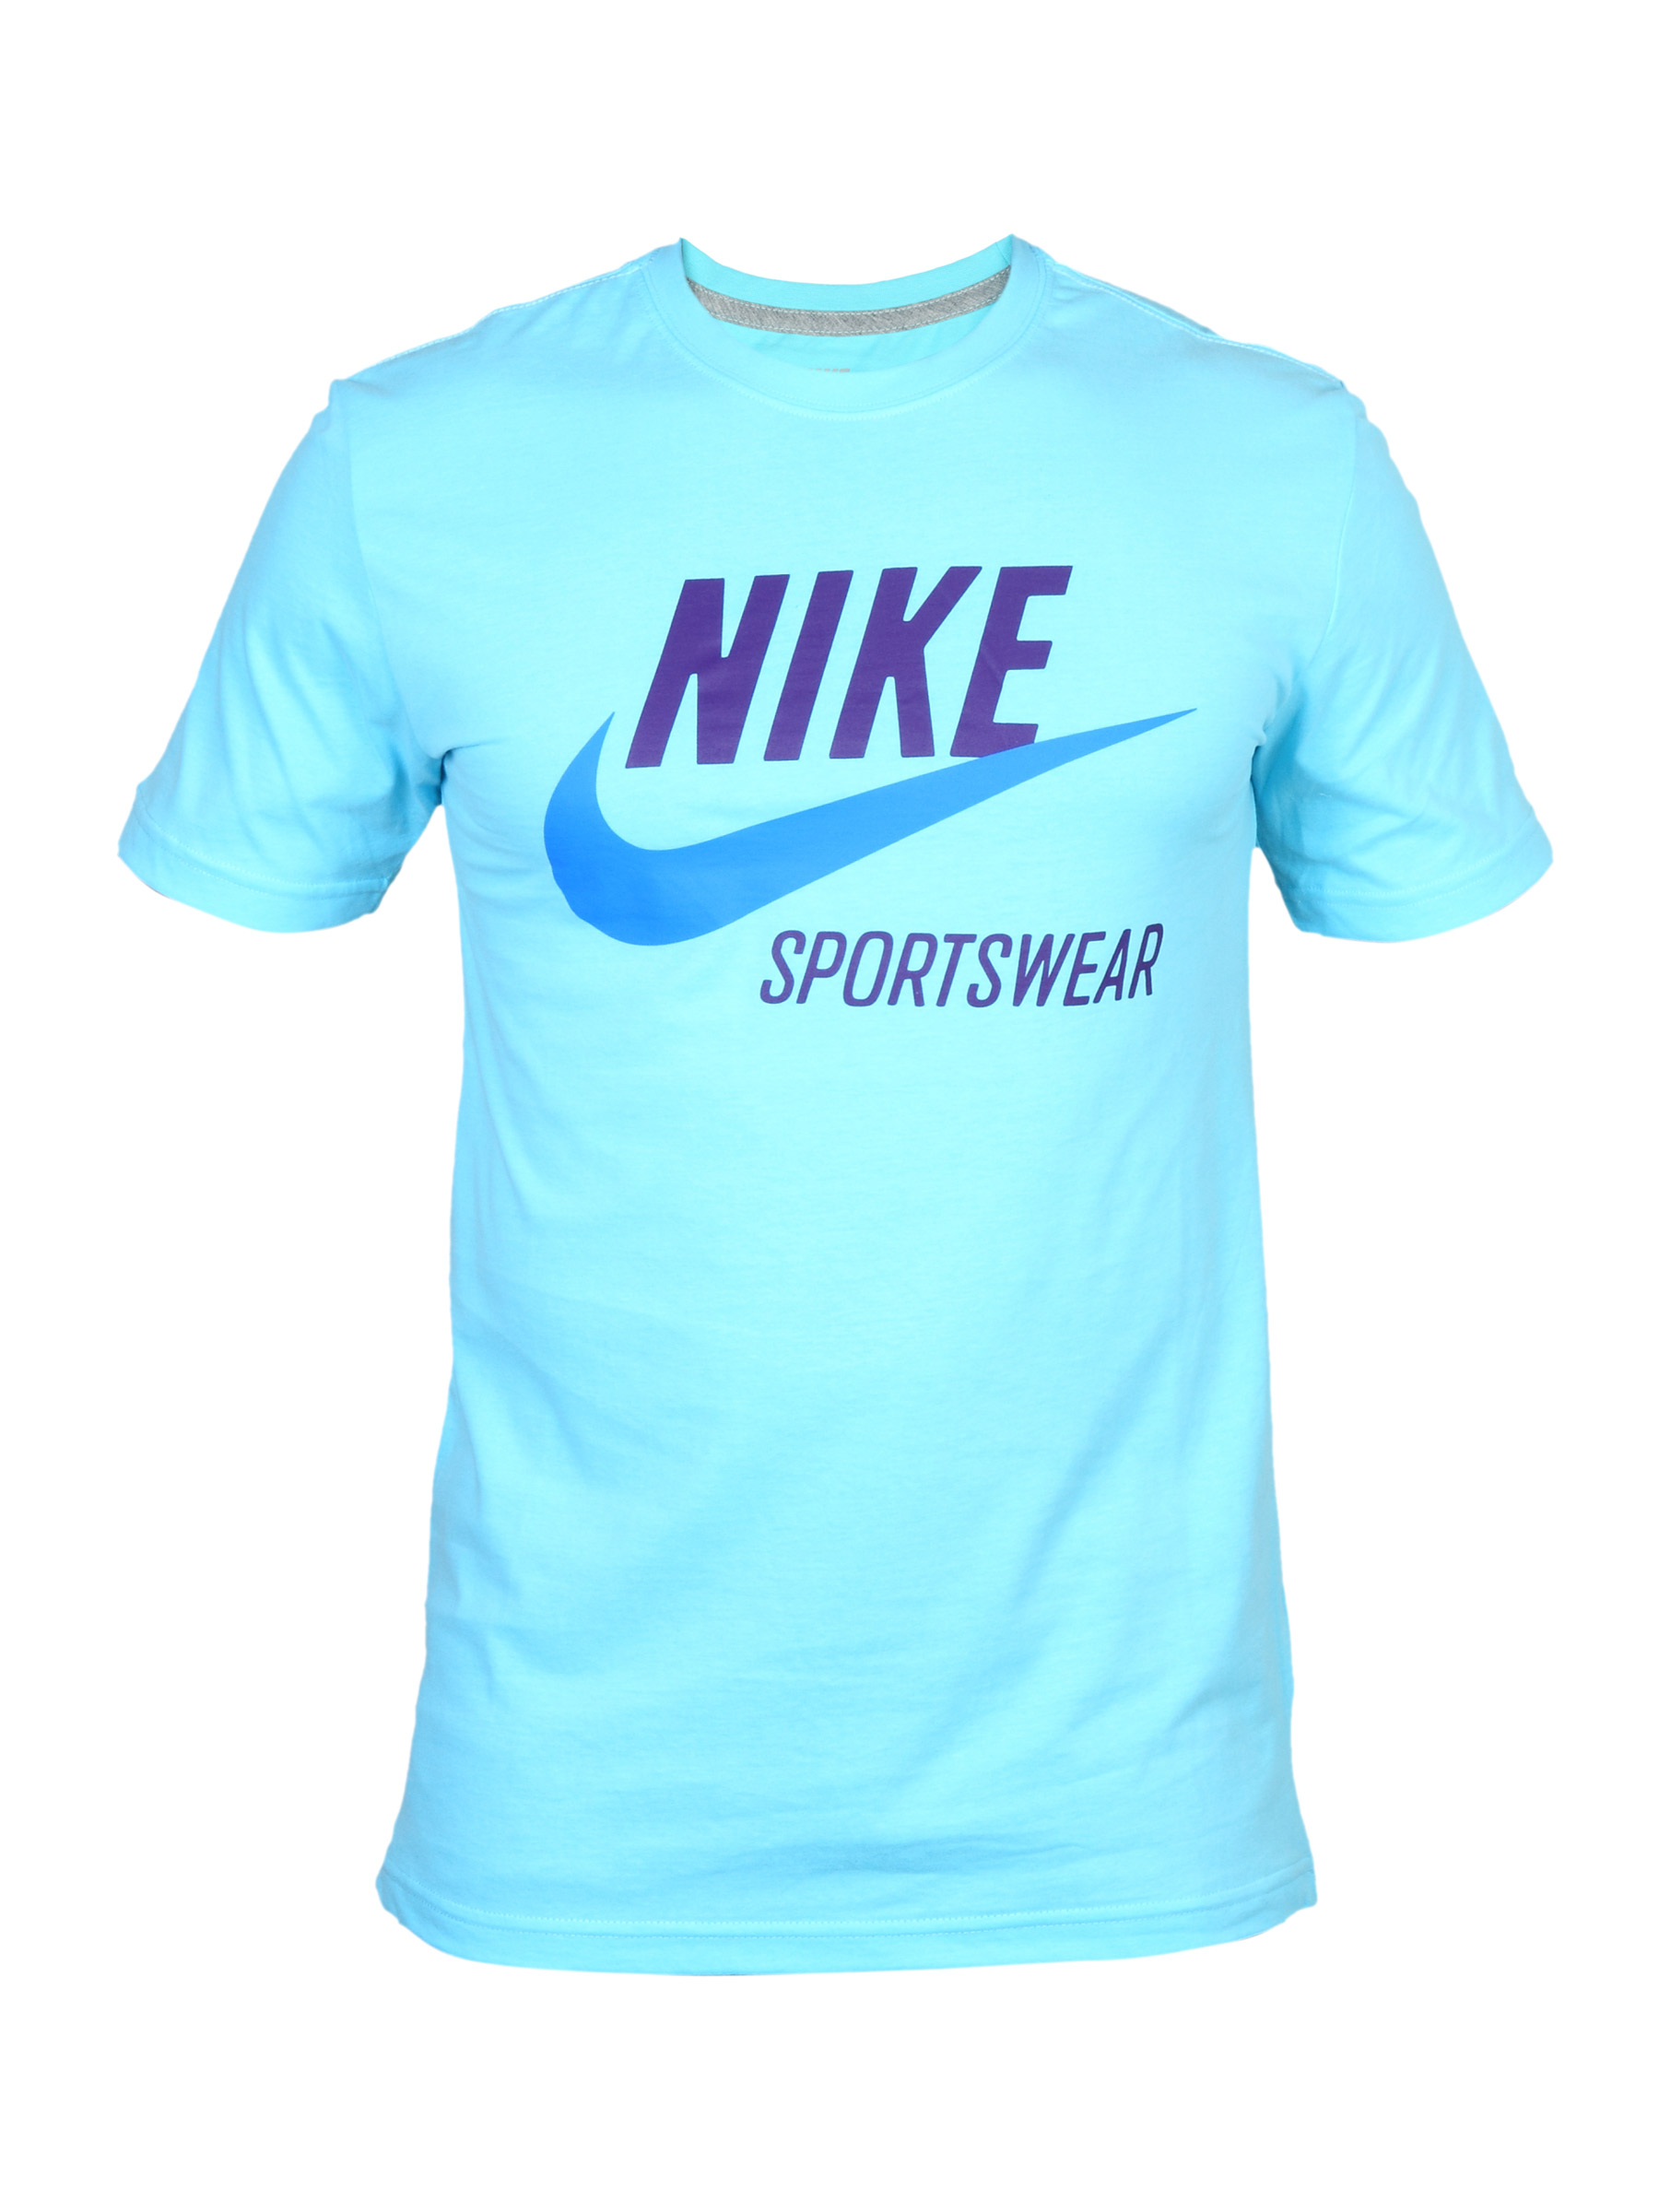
Nike Men's As Icon Blue T-shirt
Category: Apparel / Topwear / Tshirts
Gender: Men
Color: Blue
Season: Summer 2011
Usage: Sports